Ziva David captivity storyline

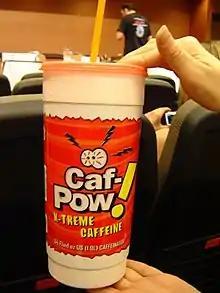
"Caf-Pow!", the fictional drink used to locate the camp where Ziva is held hostage.

An infuriated Saleem demands the locations and identities of all other NCIS operatives in the area, threatening to execute a hostage if they refuse to cooperate. To Tony's shock and relief, Saleem brings a bound Ziva into the cell, who is very much alive. Tension is still evident between Tony and Ziva after the events of their last meeting, even as Tony informs Ziva that he "couldn't live without her" (something that is later confirmed to have been reciprocated when Ziva's diaries are discovered in Season 16 episode 'She'). Tony tells a despondent Ziva that they have an escape plan, and Gibbs kills Saleem before he can harm either captive. The camp is then raided by Navy SEALs. In the closing moments of the episode, Ziva returns to NCIS with the team and is welcomed back in the office as Tony stares at her from across the room.